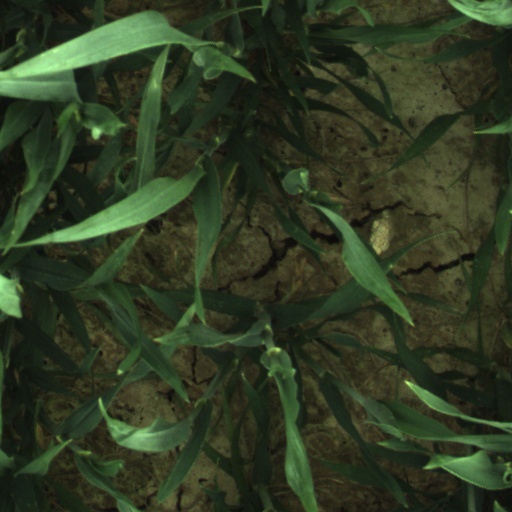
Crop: wheat